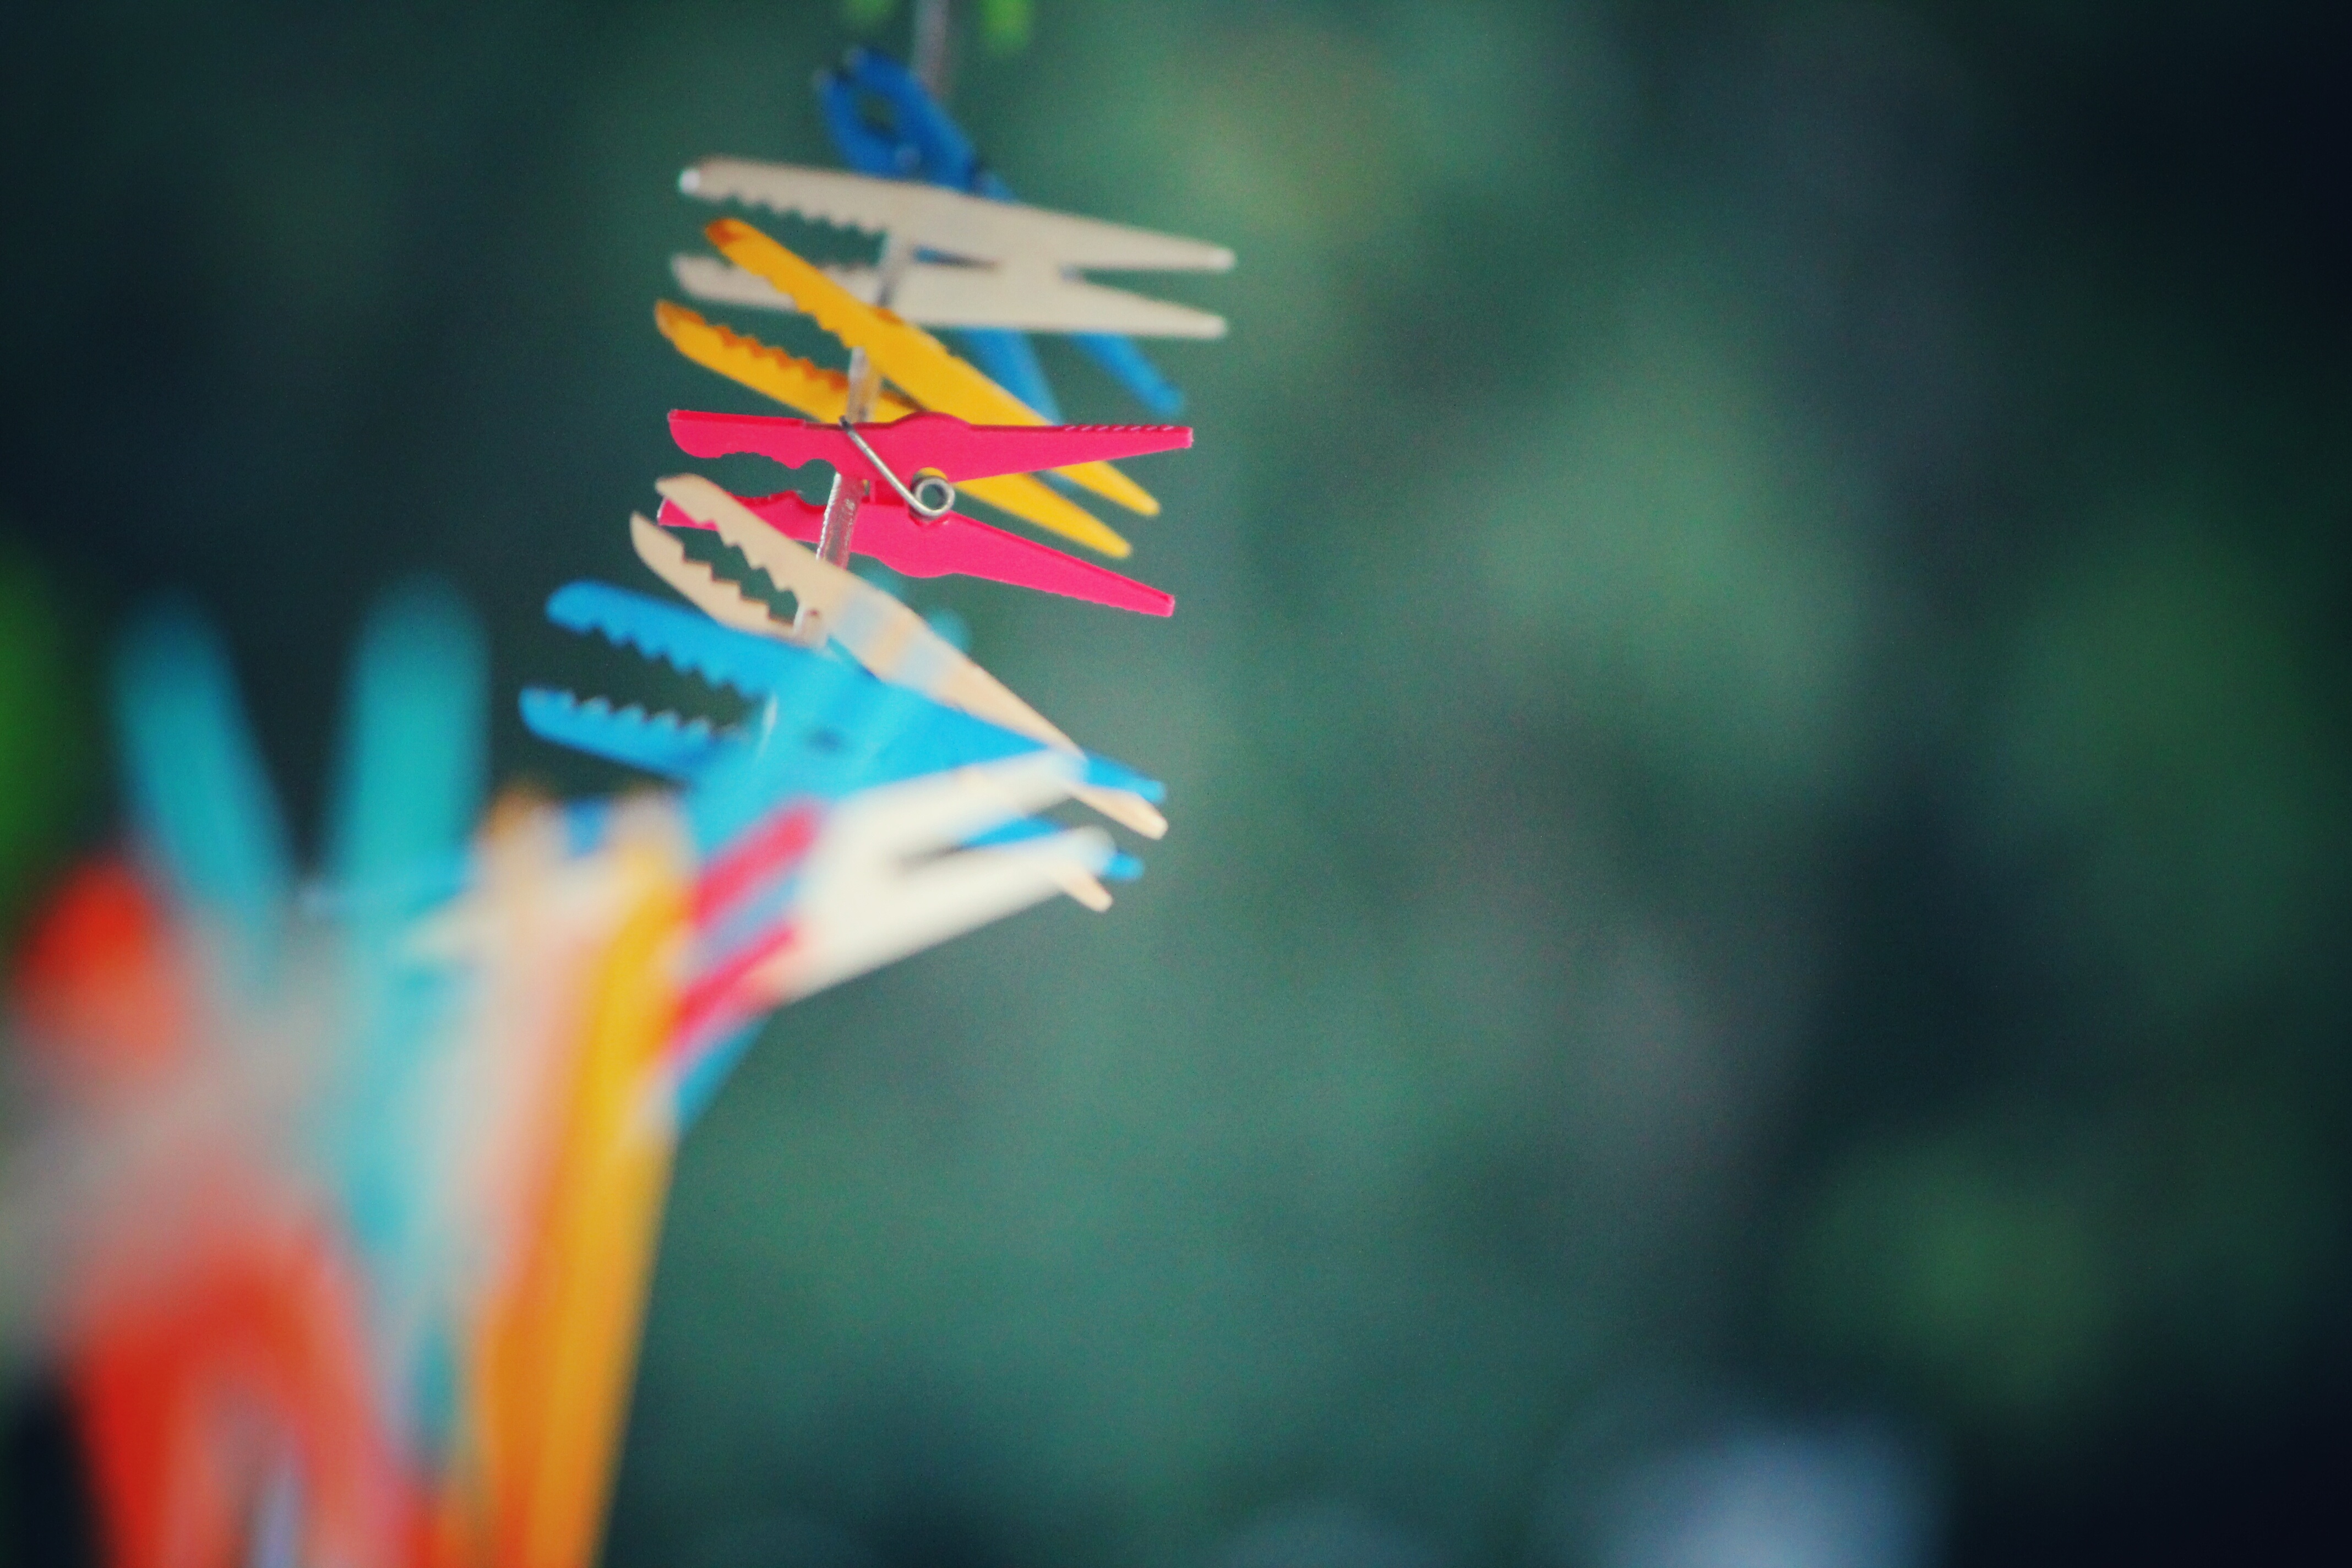
light, photography, sunlight, plastic, leaf, flower, green, red, color, blue, clothesline, close up, clothspin, drying, peg, macro photography, atmosphere of earth, computer wallpaper